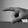
ASL letter: P